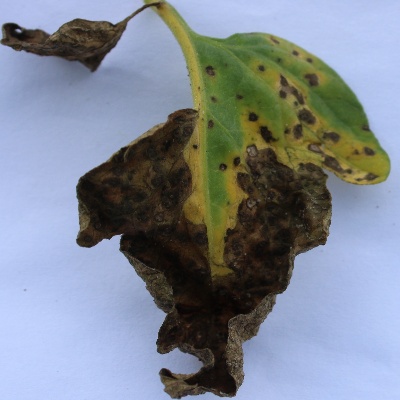
Crop: Tomato
Condition: leaf blight